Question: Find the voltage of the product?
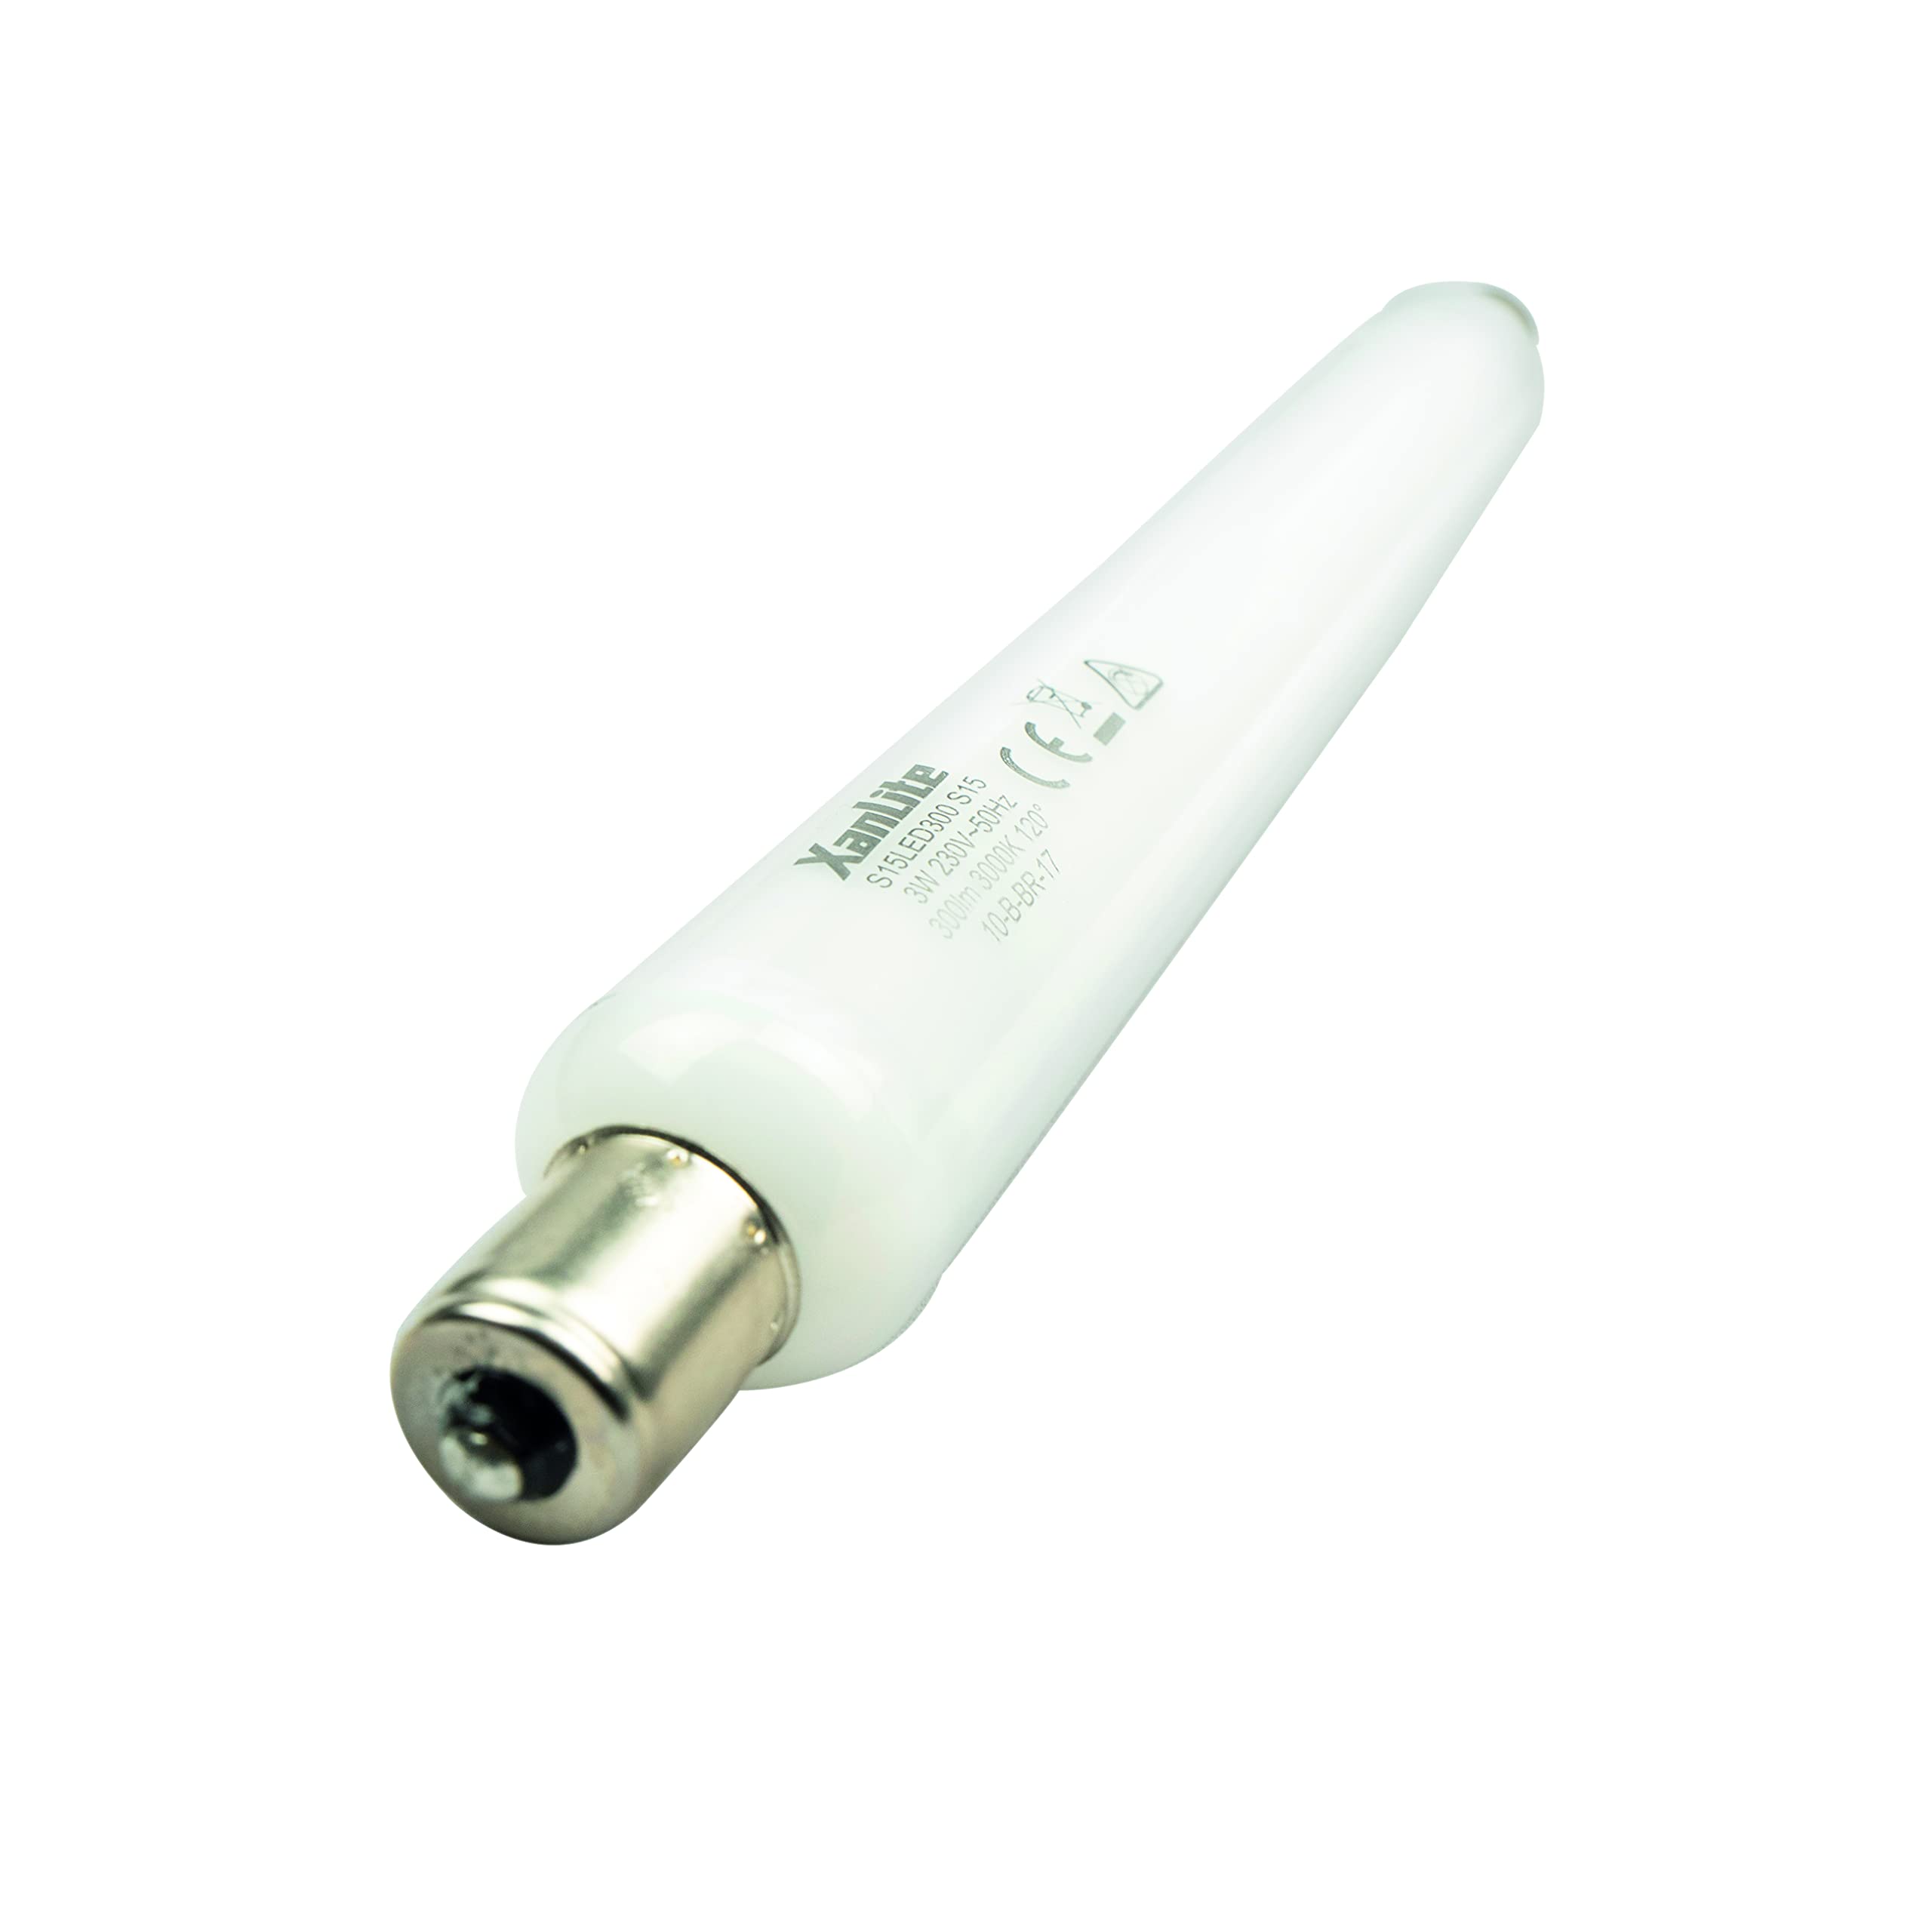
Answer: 230.0 volt